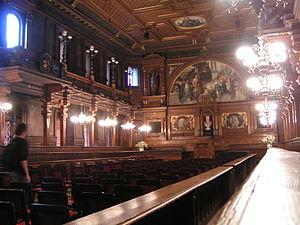
L'Allemagne compte 390 établissements d'enseignement supérieur dont 120 sont des universités, 207 sont des Fachhochschulen, 57 sont des écoles d'art et de musique et 6 sont d'un autre type. 240 établissements ont un caractère public, 111 sont des établissements privés et 39 ont un caractère confessionnel.